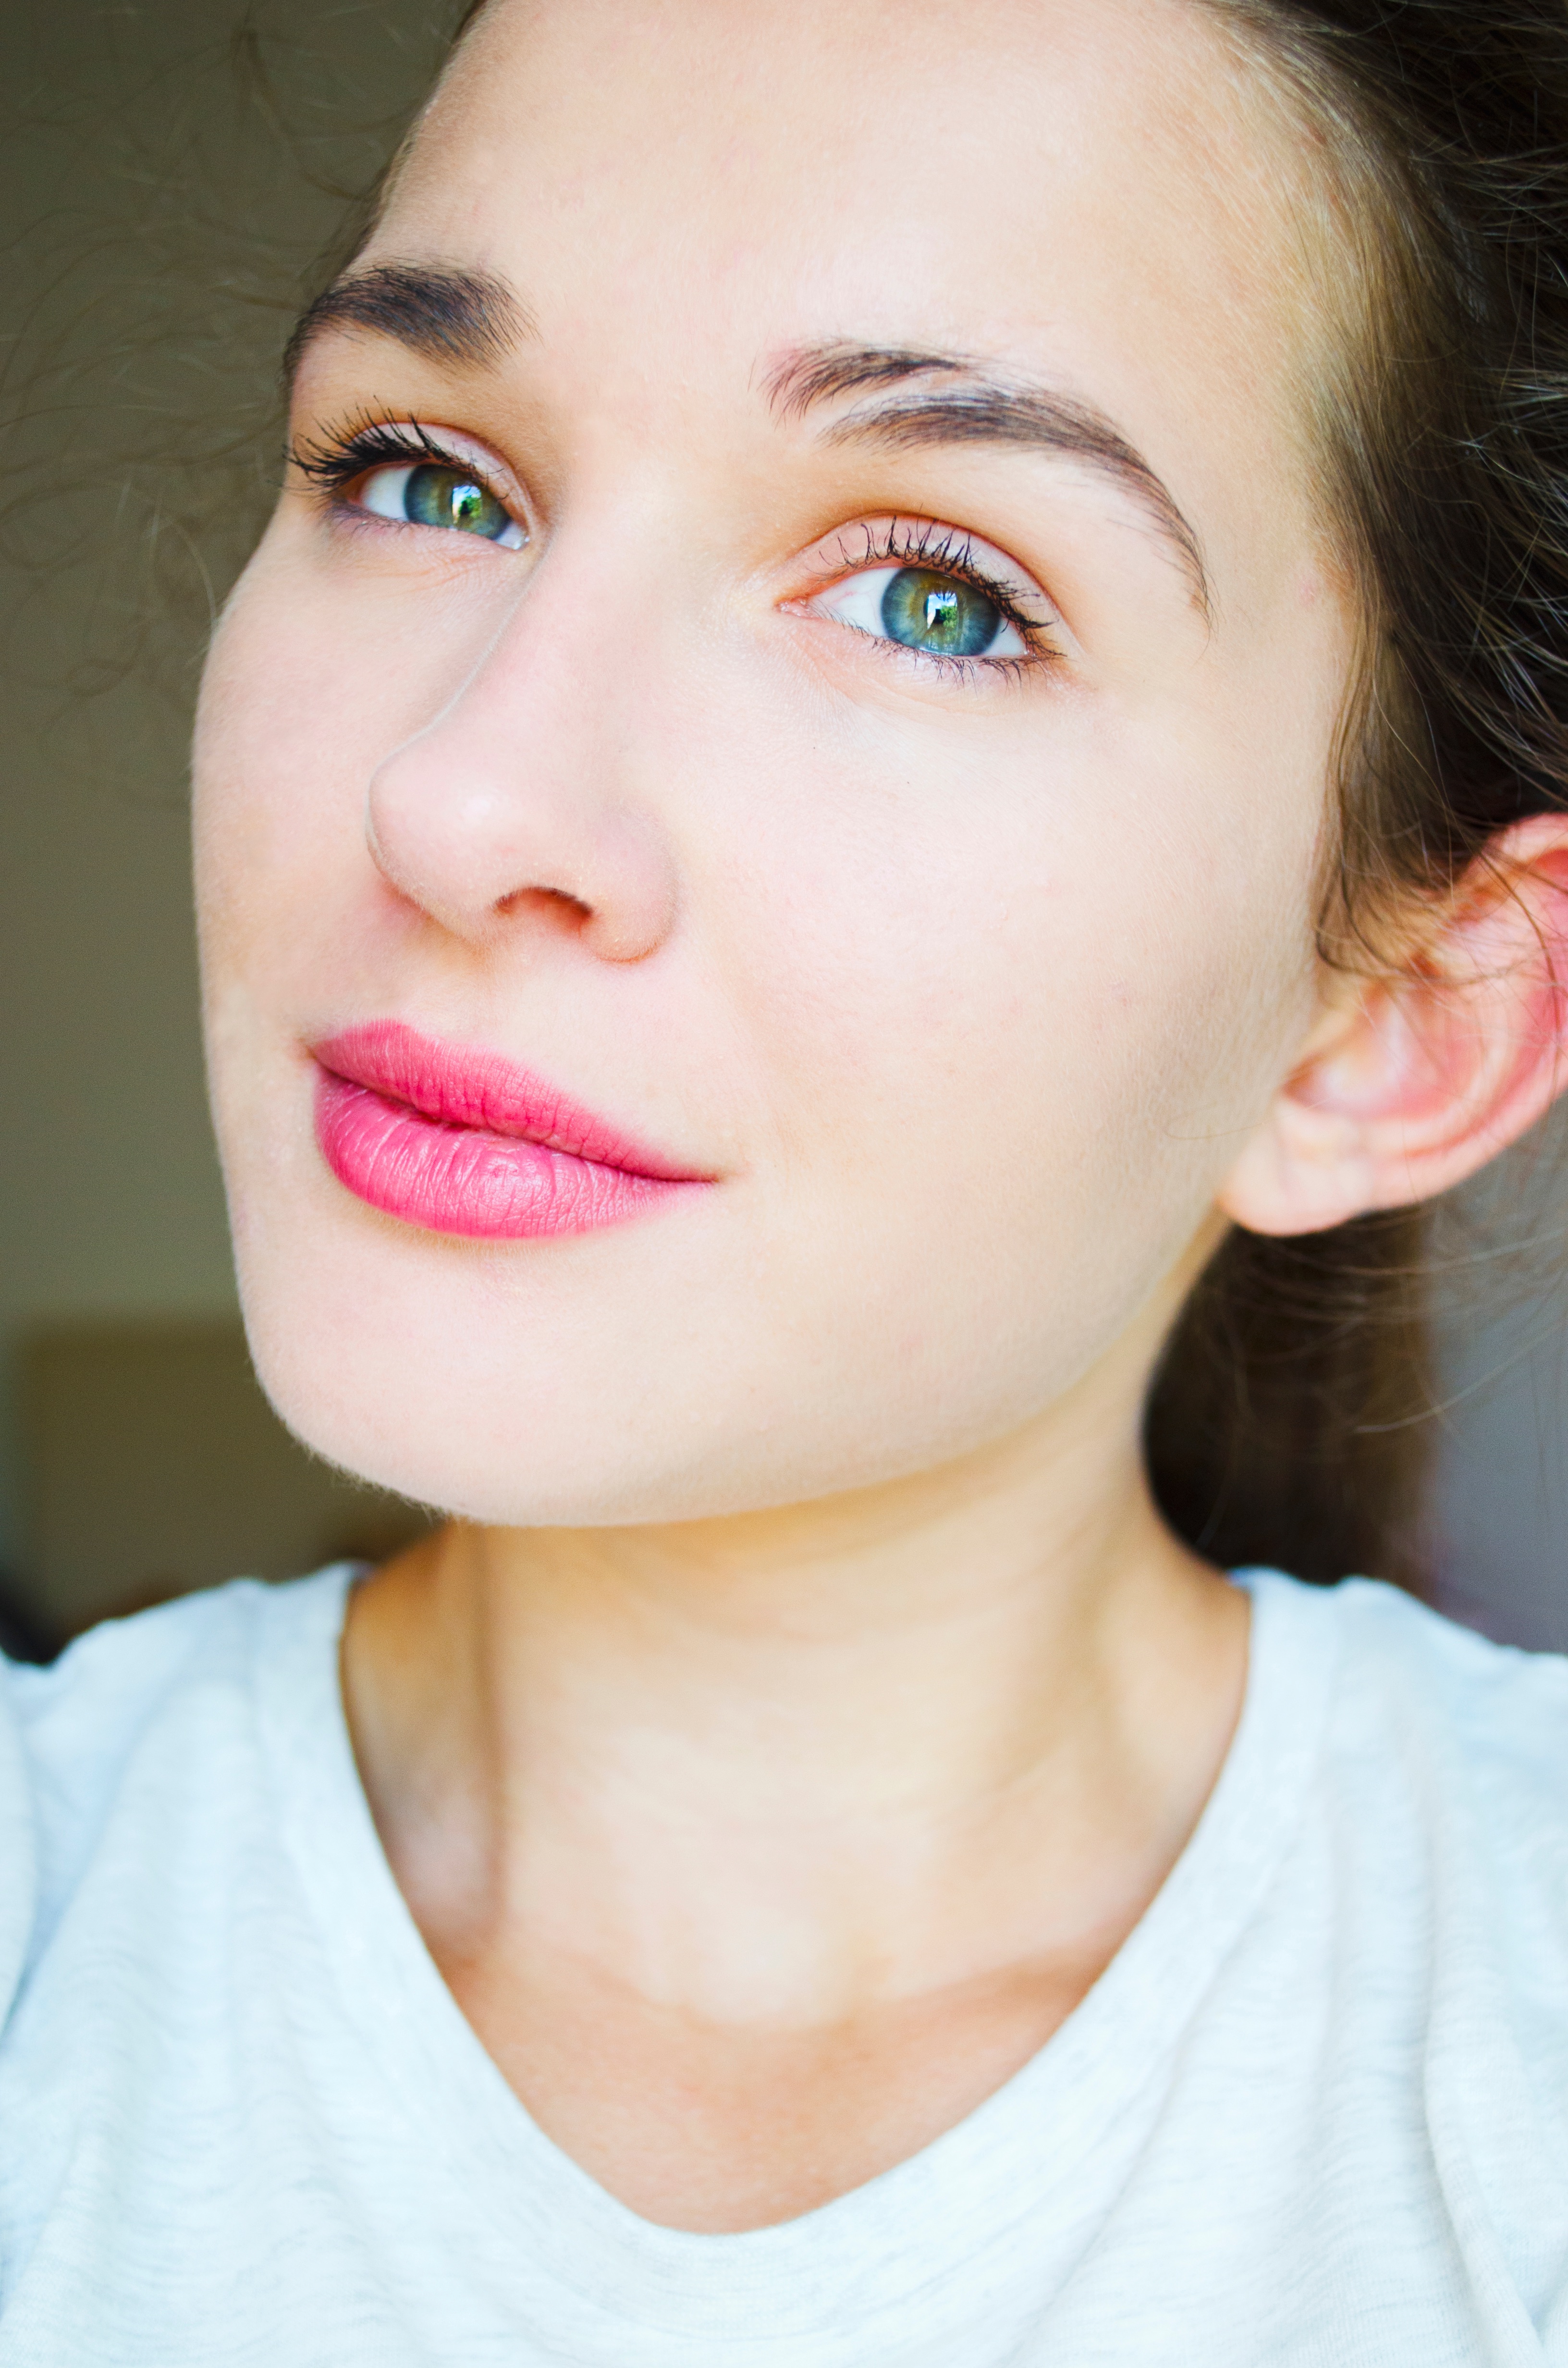
girl, woman, photography, portrait, model, red, color, fashion, blue, pink, facial expression, lip, eyebrow, mouth, eyelash, close up, human body, face, nose, cheek, eye, head, skin, beauty, organ, brown hair, portrait photography